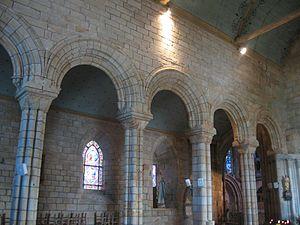
L’École de Pont-Croix, expression inventée par l'architecte Charles Chaussepied, est un style des XIIIᵉ et XIVᵉ siècles qui marque profondément l'architecture religieuse du Cap Sizun et du Cap Caval, anciens doyennés du sud-ouest de la Basse-Cornouaille, en Bretagne.